Fernando Arretxe

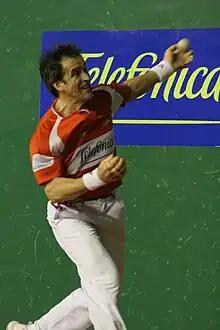
Fernando Arretxe Caminondo

Fernando Arretxe Caminondo, also known as Arretxe I (born in Valcarlos, Navarre, Spain on August 19, 1961) is an ex-player of Basque pelota. He played as back-player.